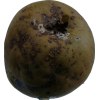
Label: pear